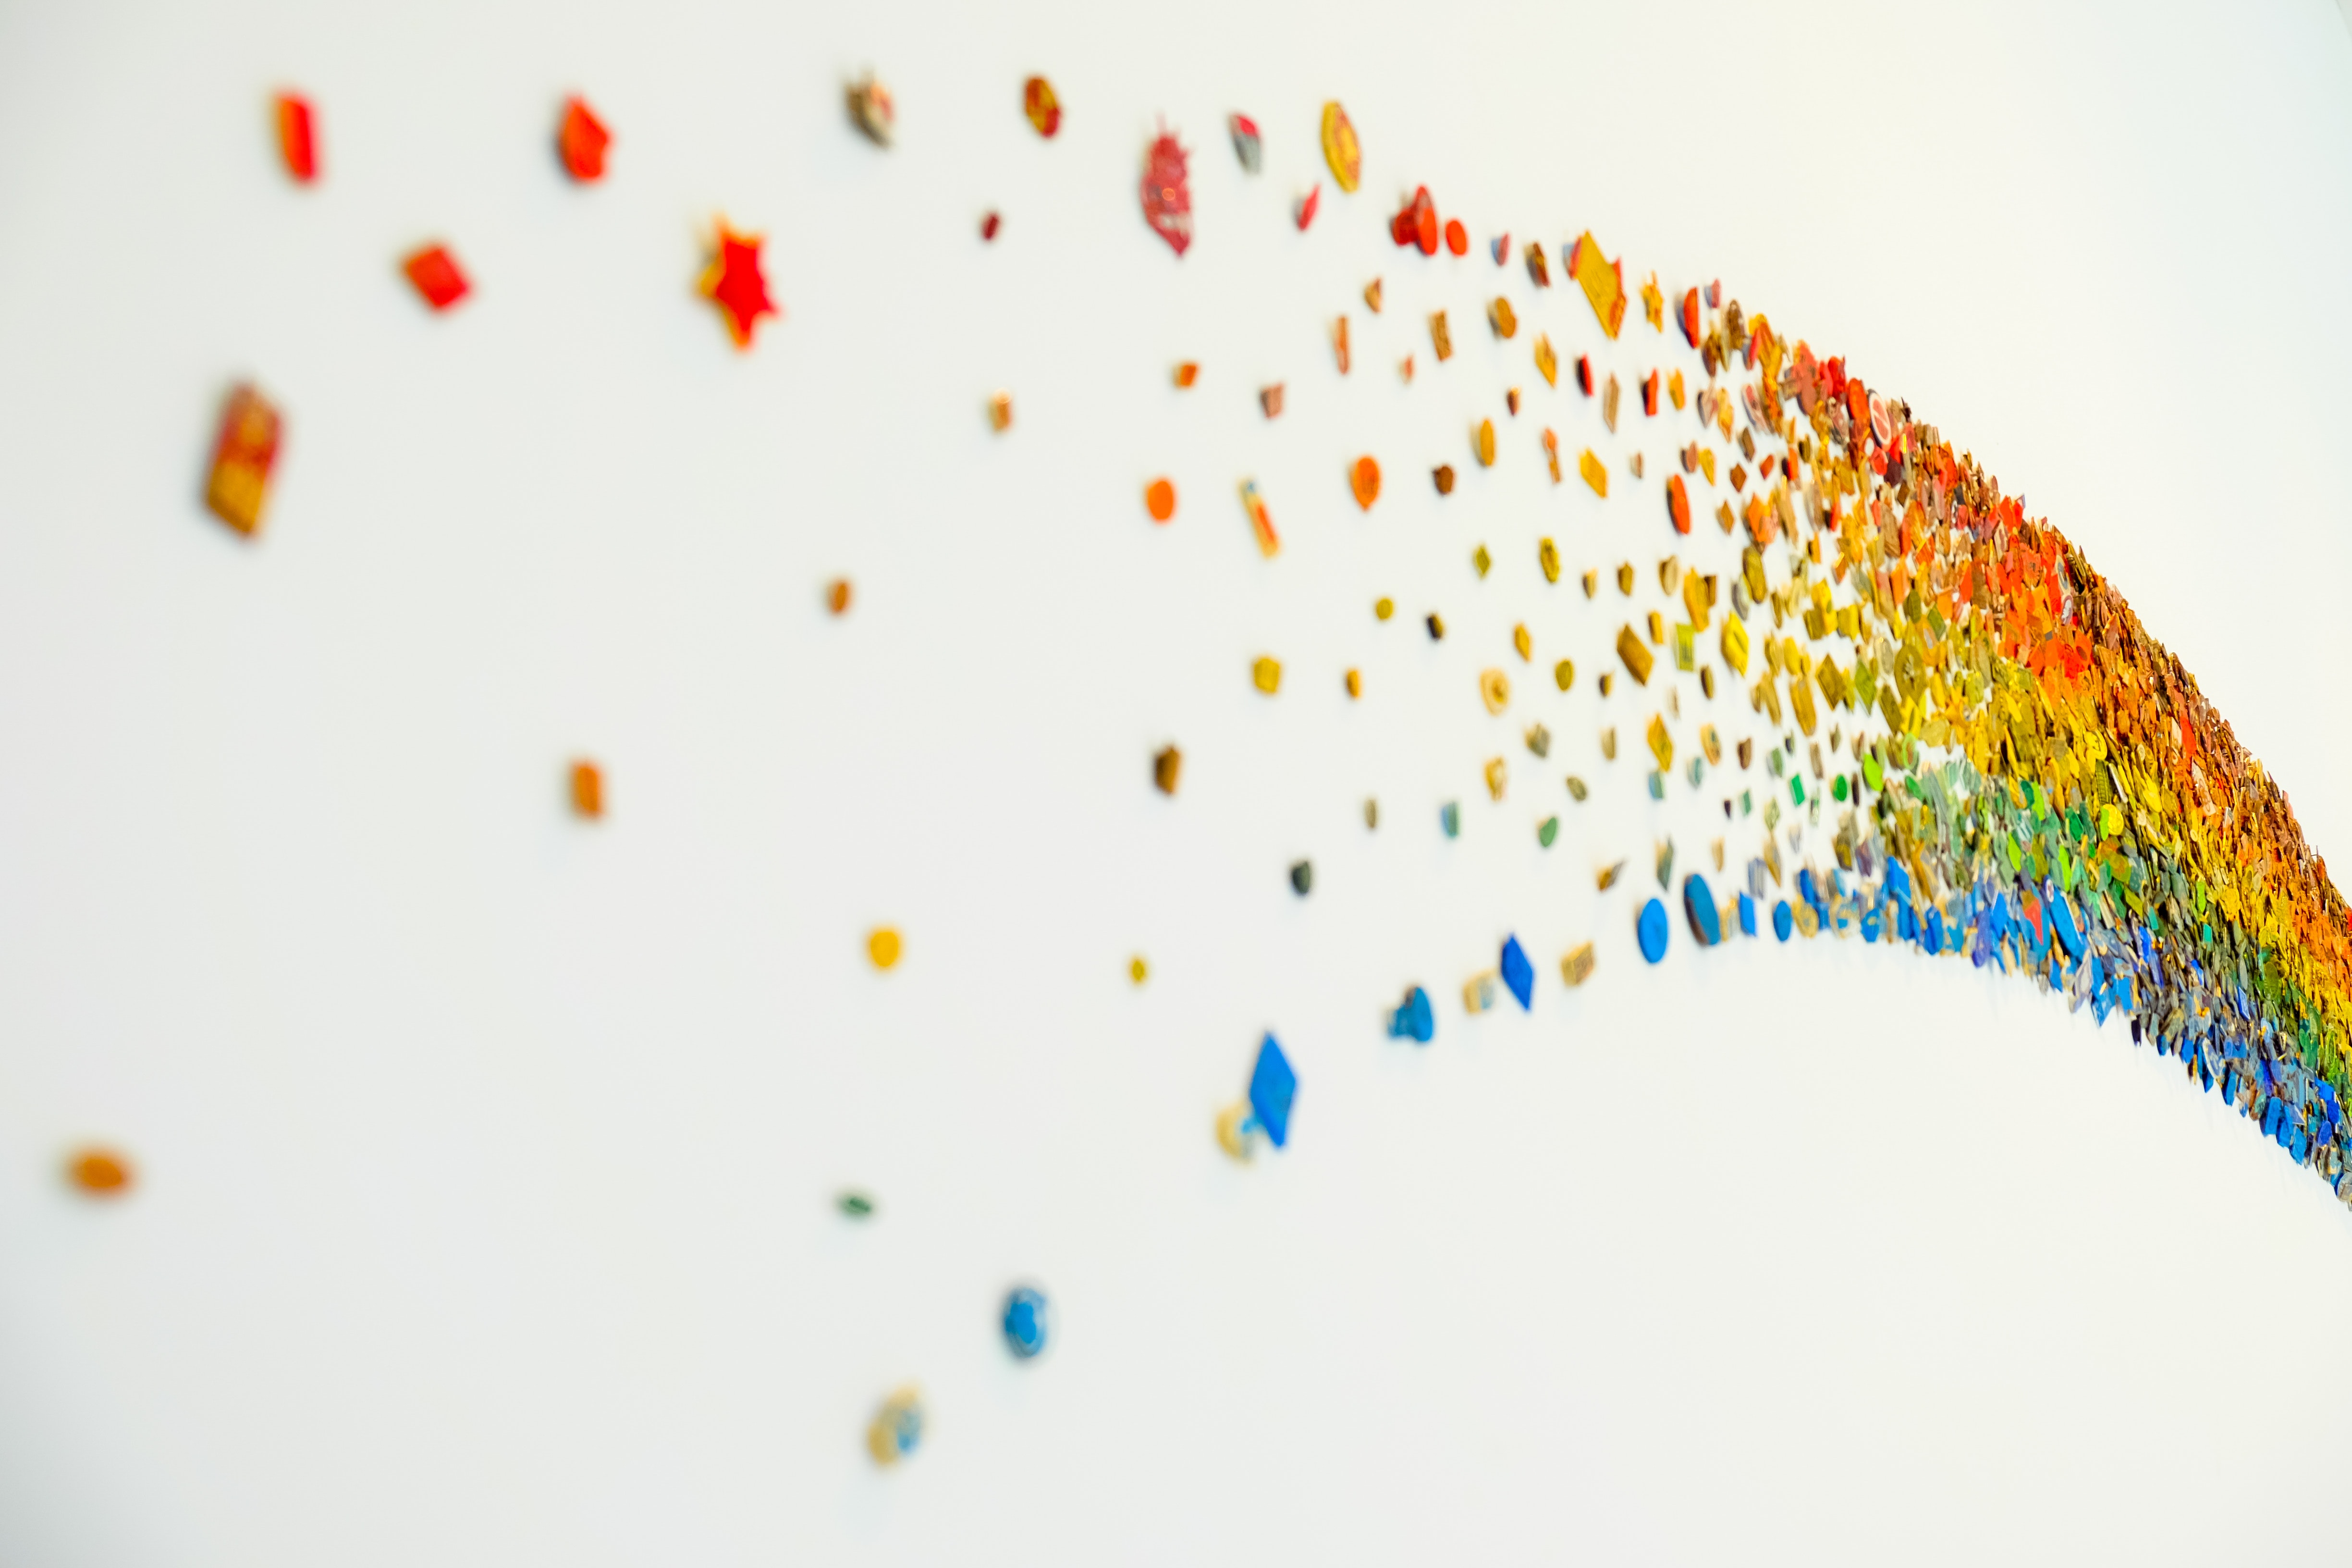
line, graphic design, graphics